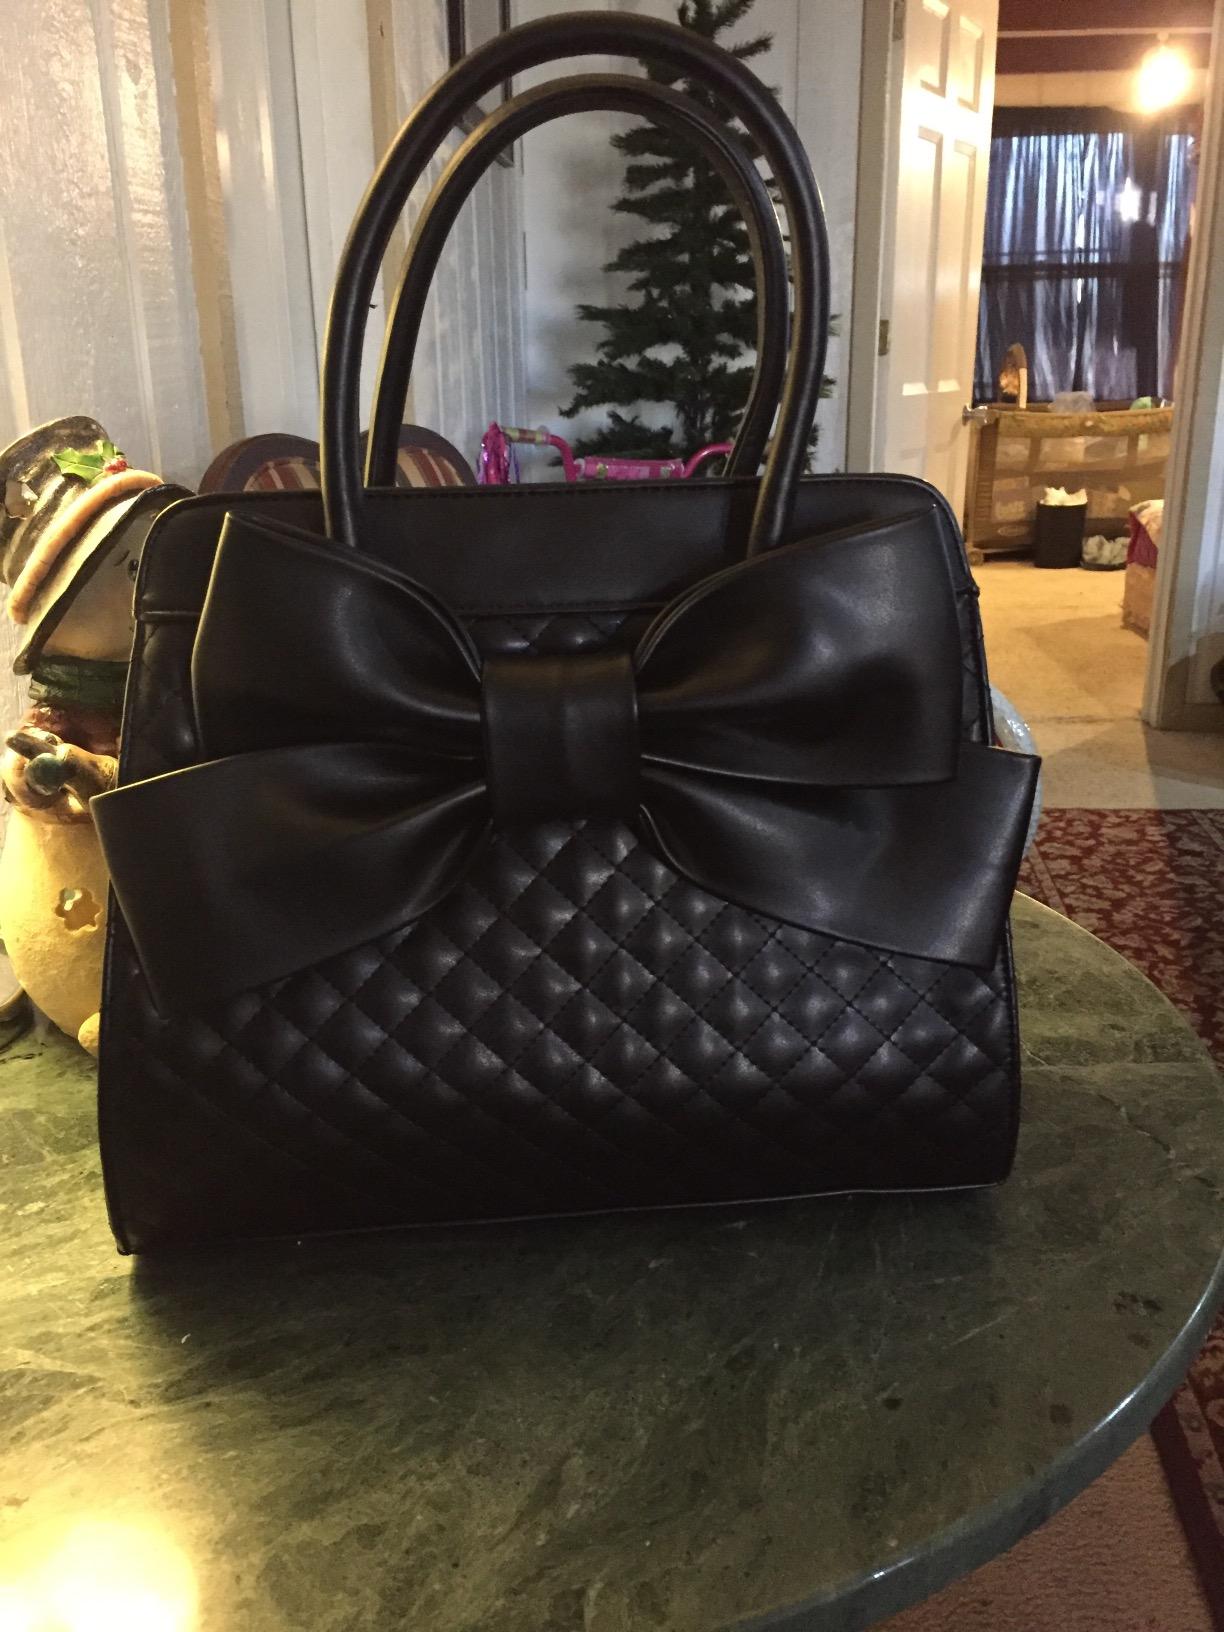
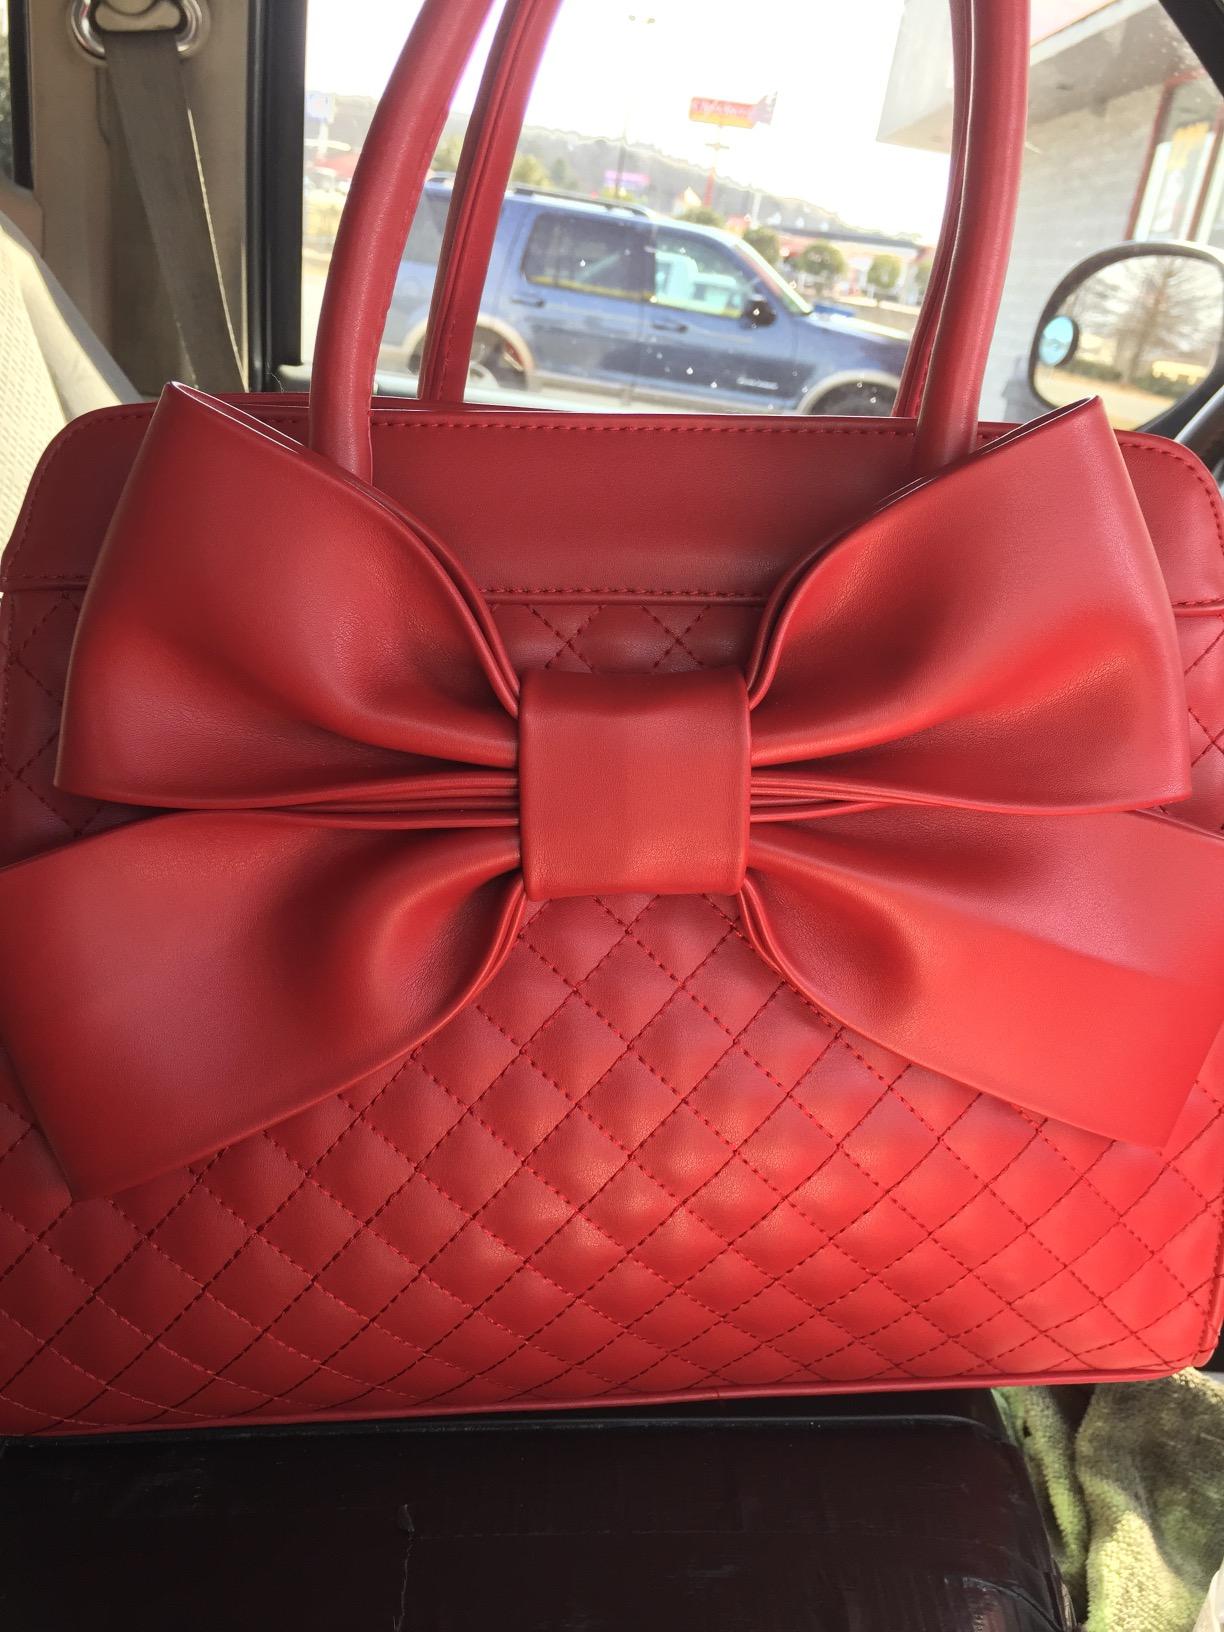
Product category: accessories_handbag
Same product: no